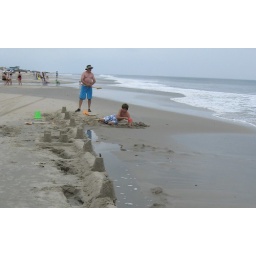
Rick and Jacob are admiring the newly built sand wall before the tide comes in and takes it down.